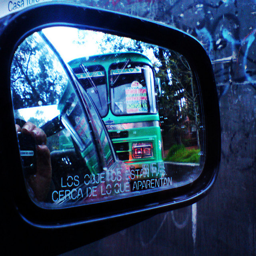
A bus that can be seen through a side mirror.
A green bus reflection seen through the rear view mirror
A bus is shown in the mirror of a car.
The image of a bus through a cars side view mirror.
in the rear view mirror you can see there is a bus behind the car